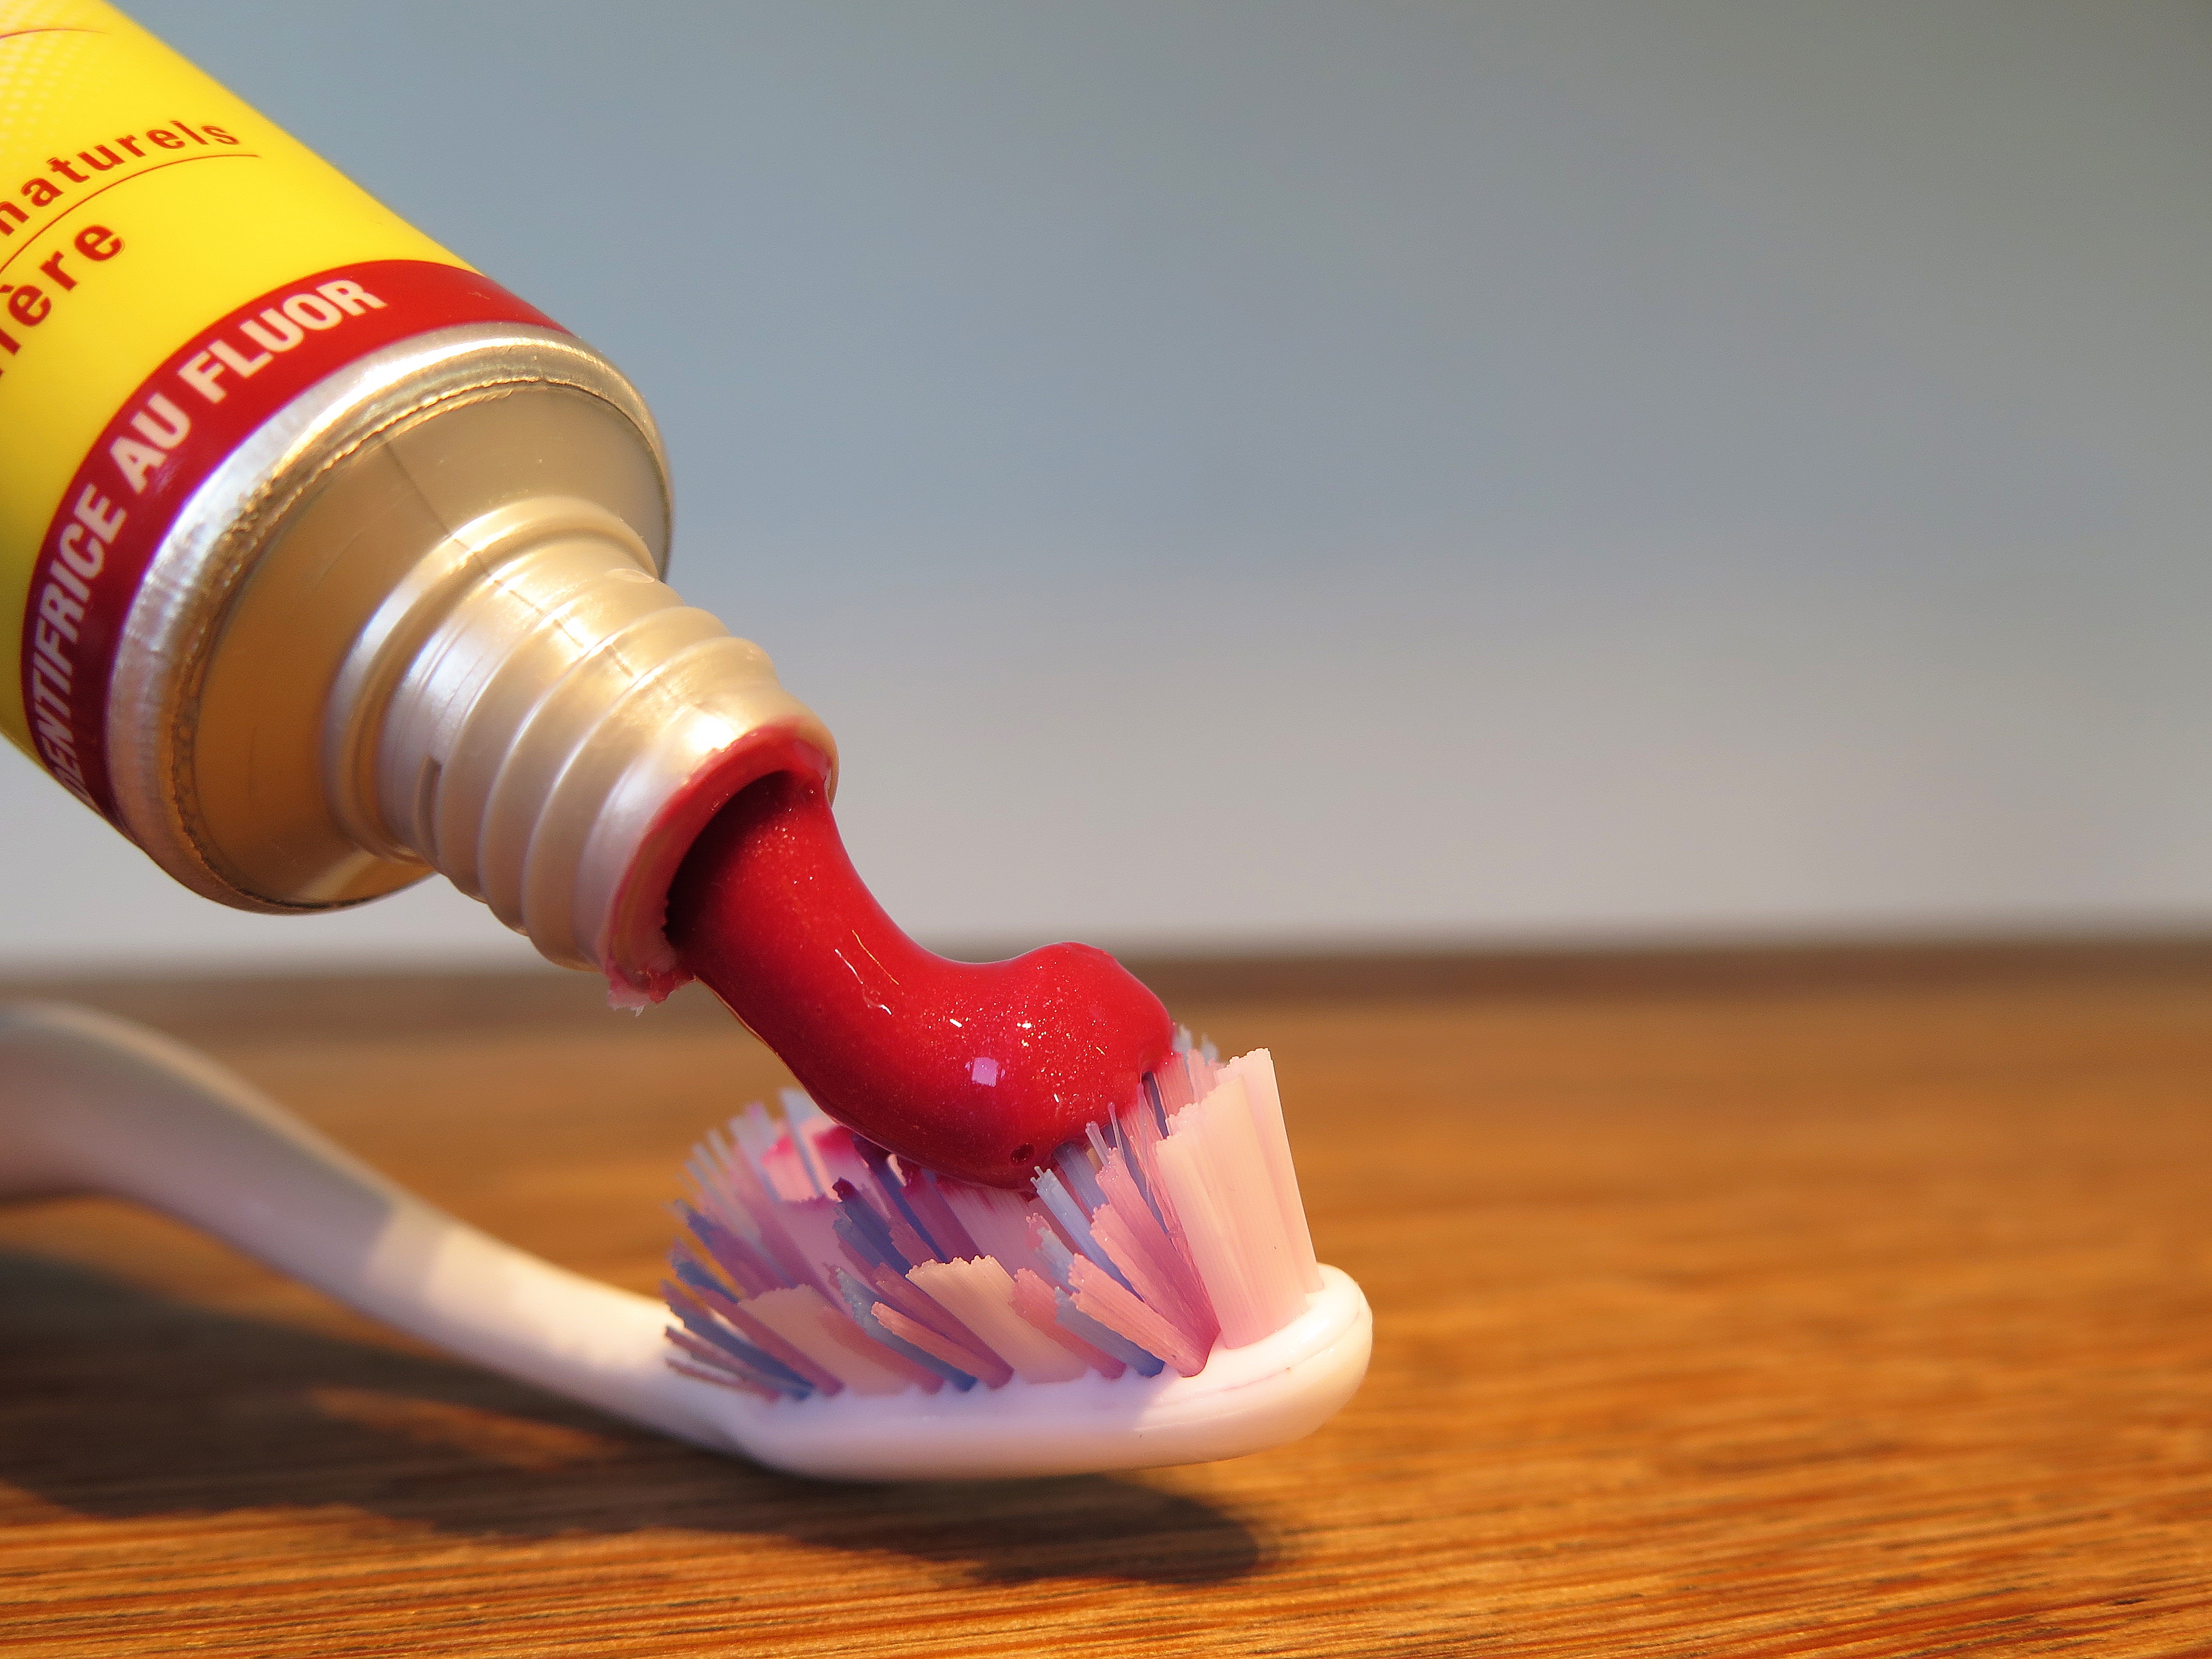
tube, red, color, clean, product, hygiene, toothbrush, toothpaste, dental care, fluorine